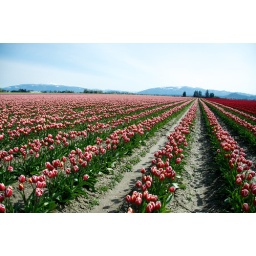
Rows and rows of the hybrid pink and white tulips in La Conner.